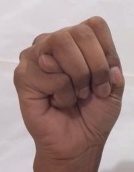
ASL sign: M